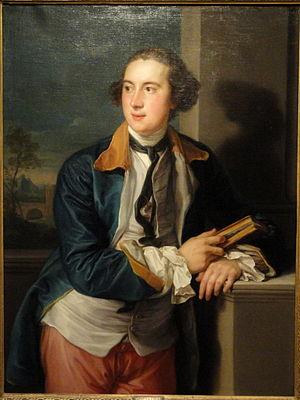
William Legge, 2ᵉ comte de Dartmouth, est un homme d'État britannique qui participa au gouvernement avant et pendant la Révolution américaine.